Postage stamps and postal history of Brazil

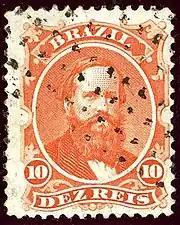
Pedro II with the black beard

The first stamps of Brazil were issued on 1 August 1843 and are known as "Bull's Eyes" due to their distinctive appearance. On 1 July 1844 a new series was issued which is known as the "slanted numeral" series. Subsequent stamps were in a similar format until the first pictorial stamps were issued in 1866 depicting Emperor Dom Pedro II